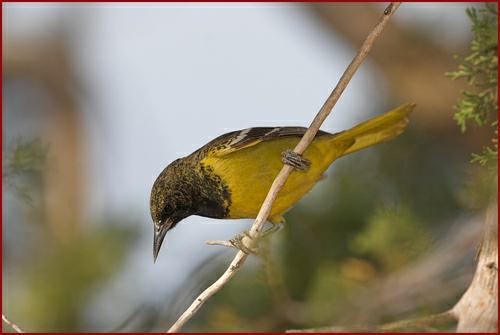
A photo of a scott oriole